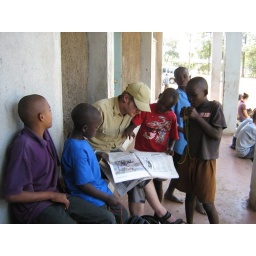
Op bezoek bij Agape, een christelijke organisatie die zich ontfermt over straatkinderen door hen scholing en opvang te geven.